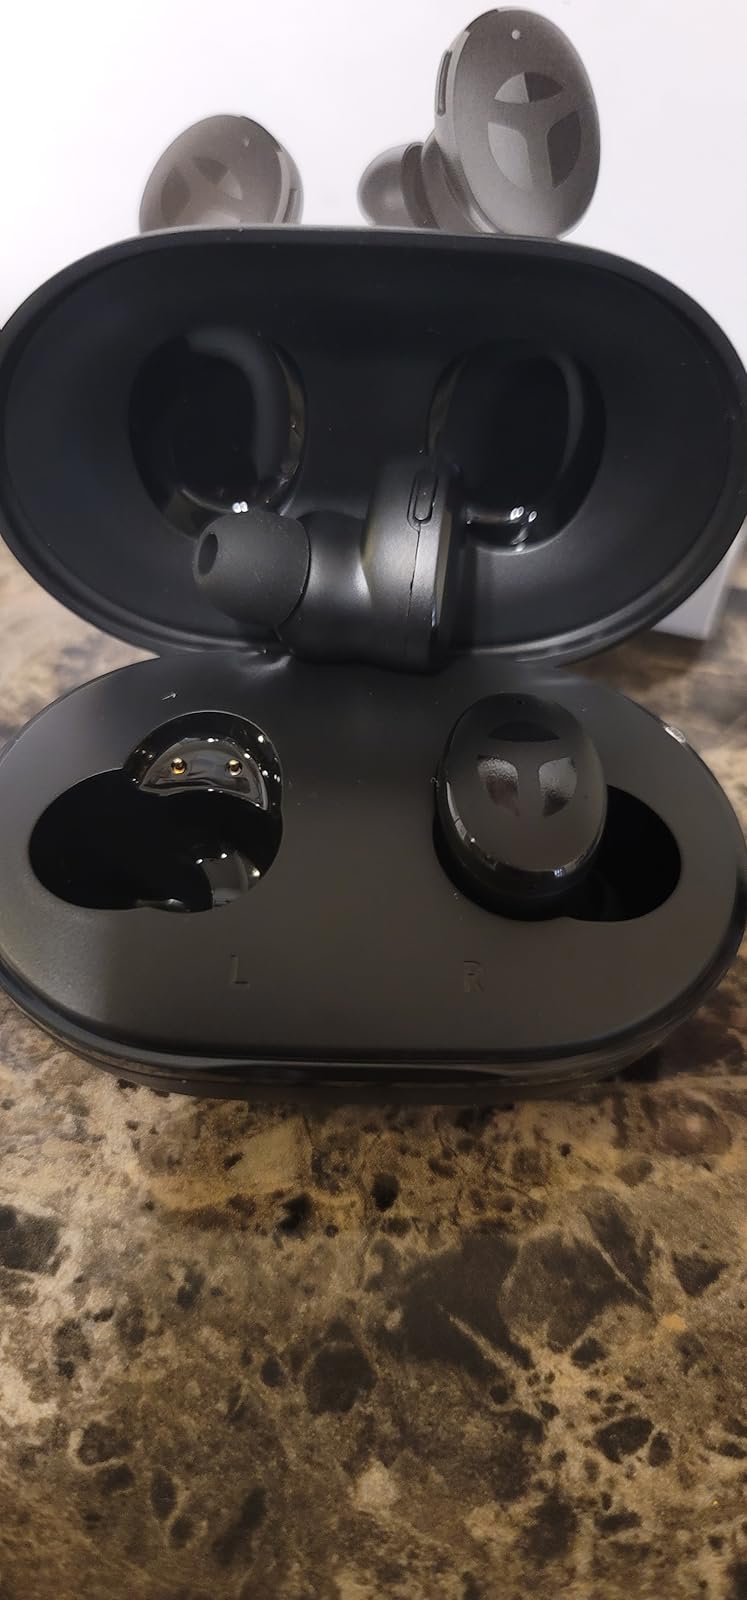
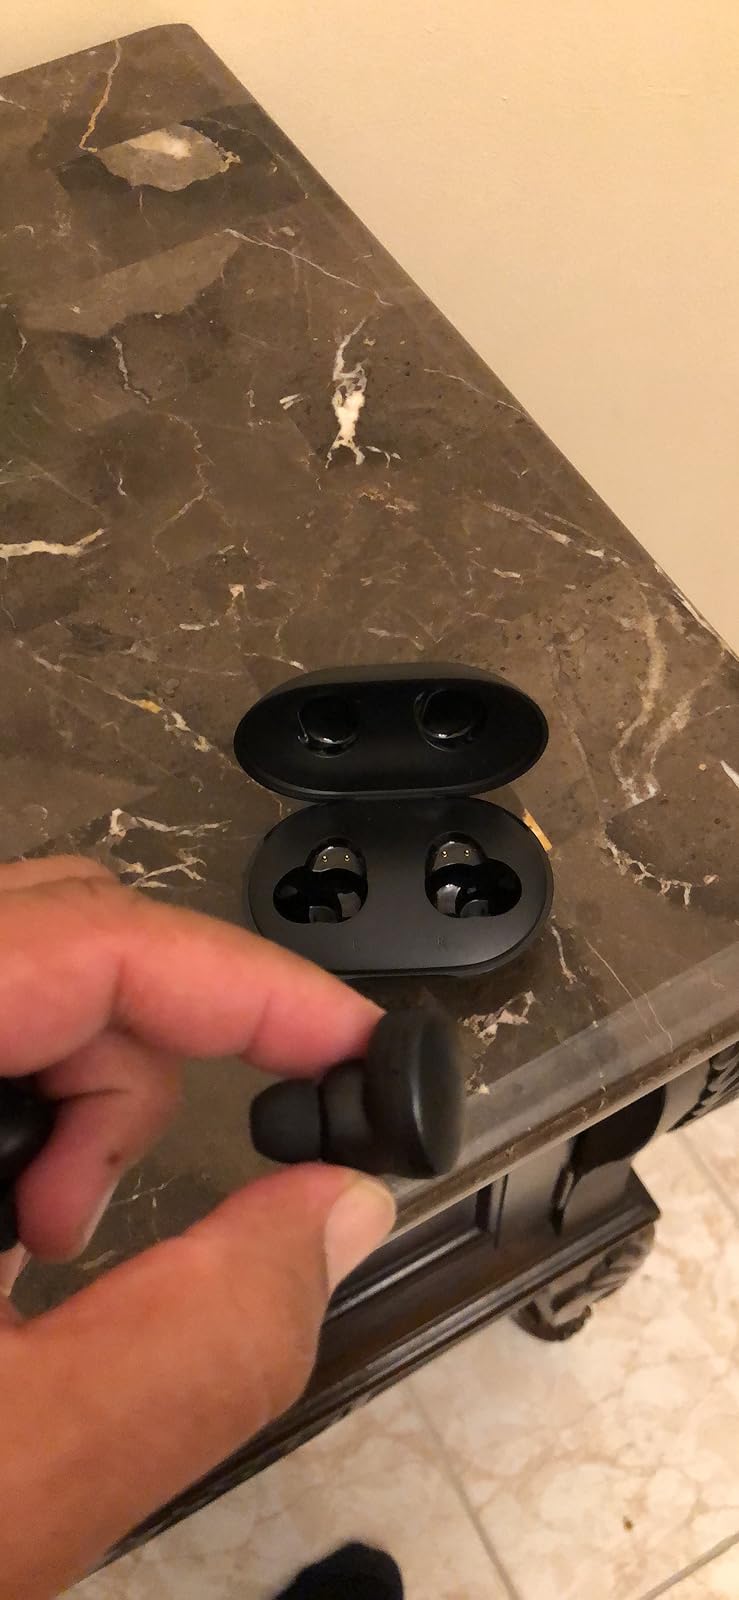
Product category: earbuds
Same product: yes